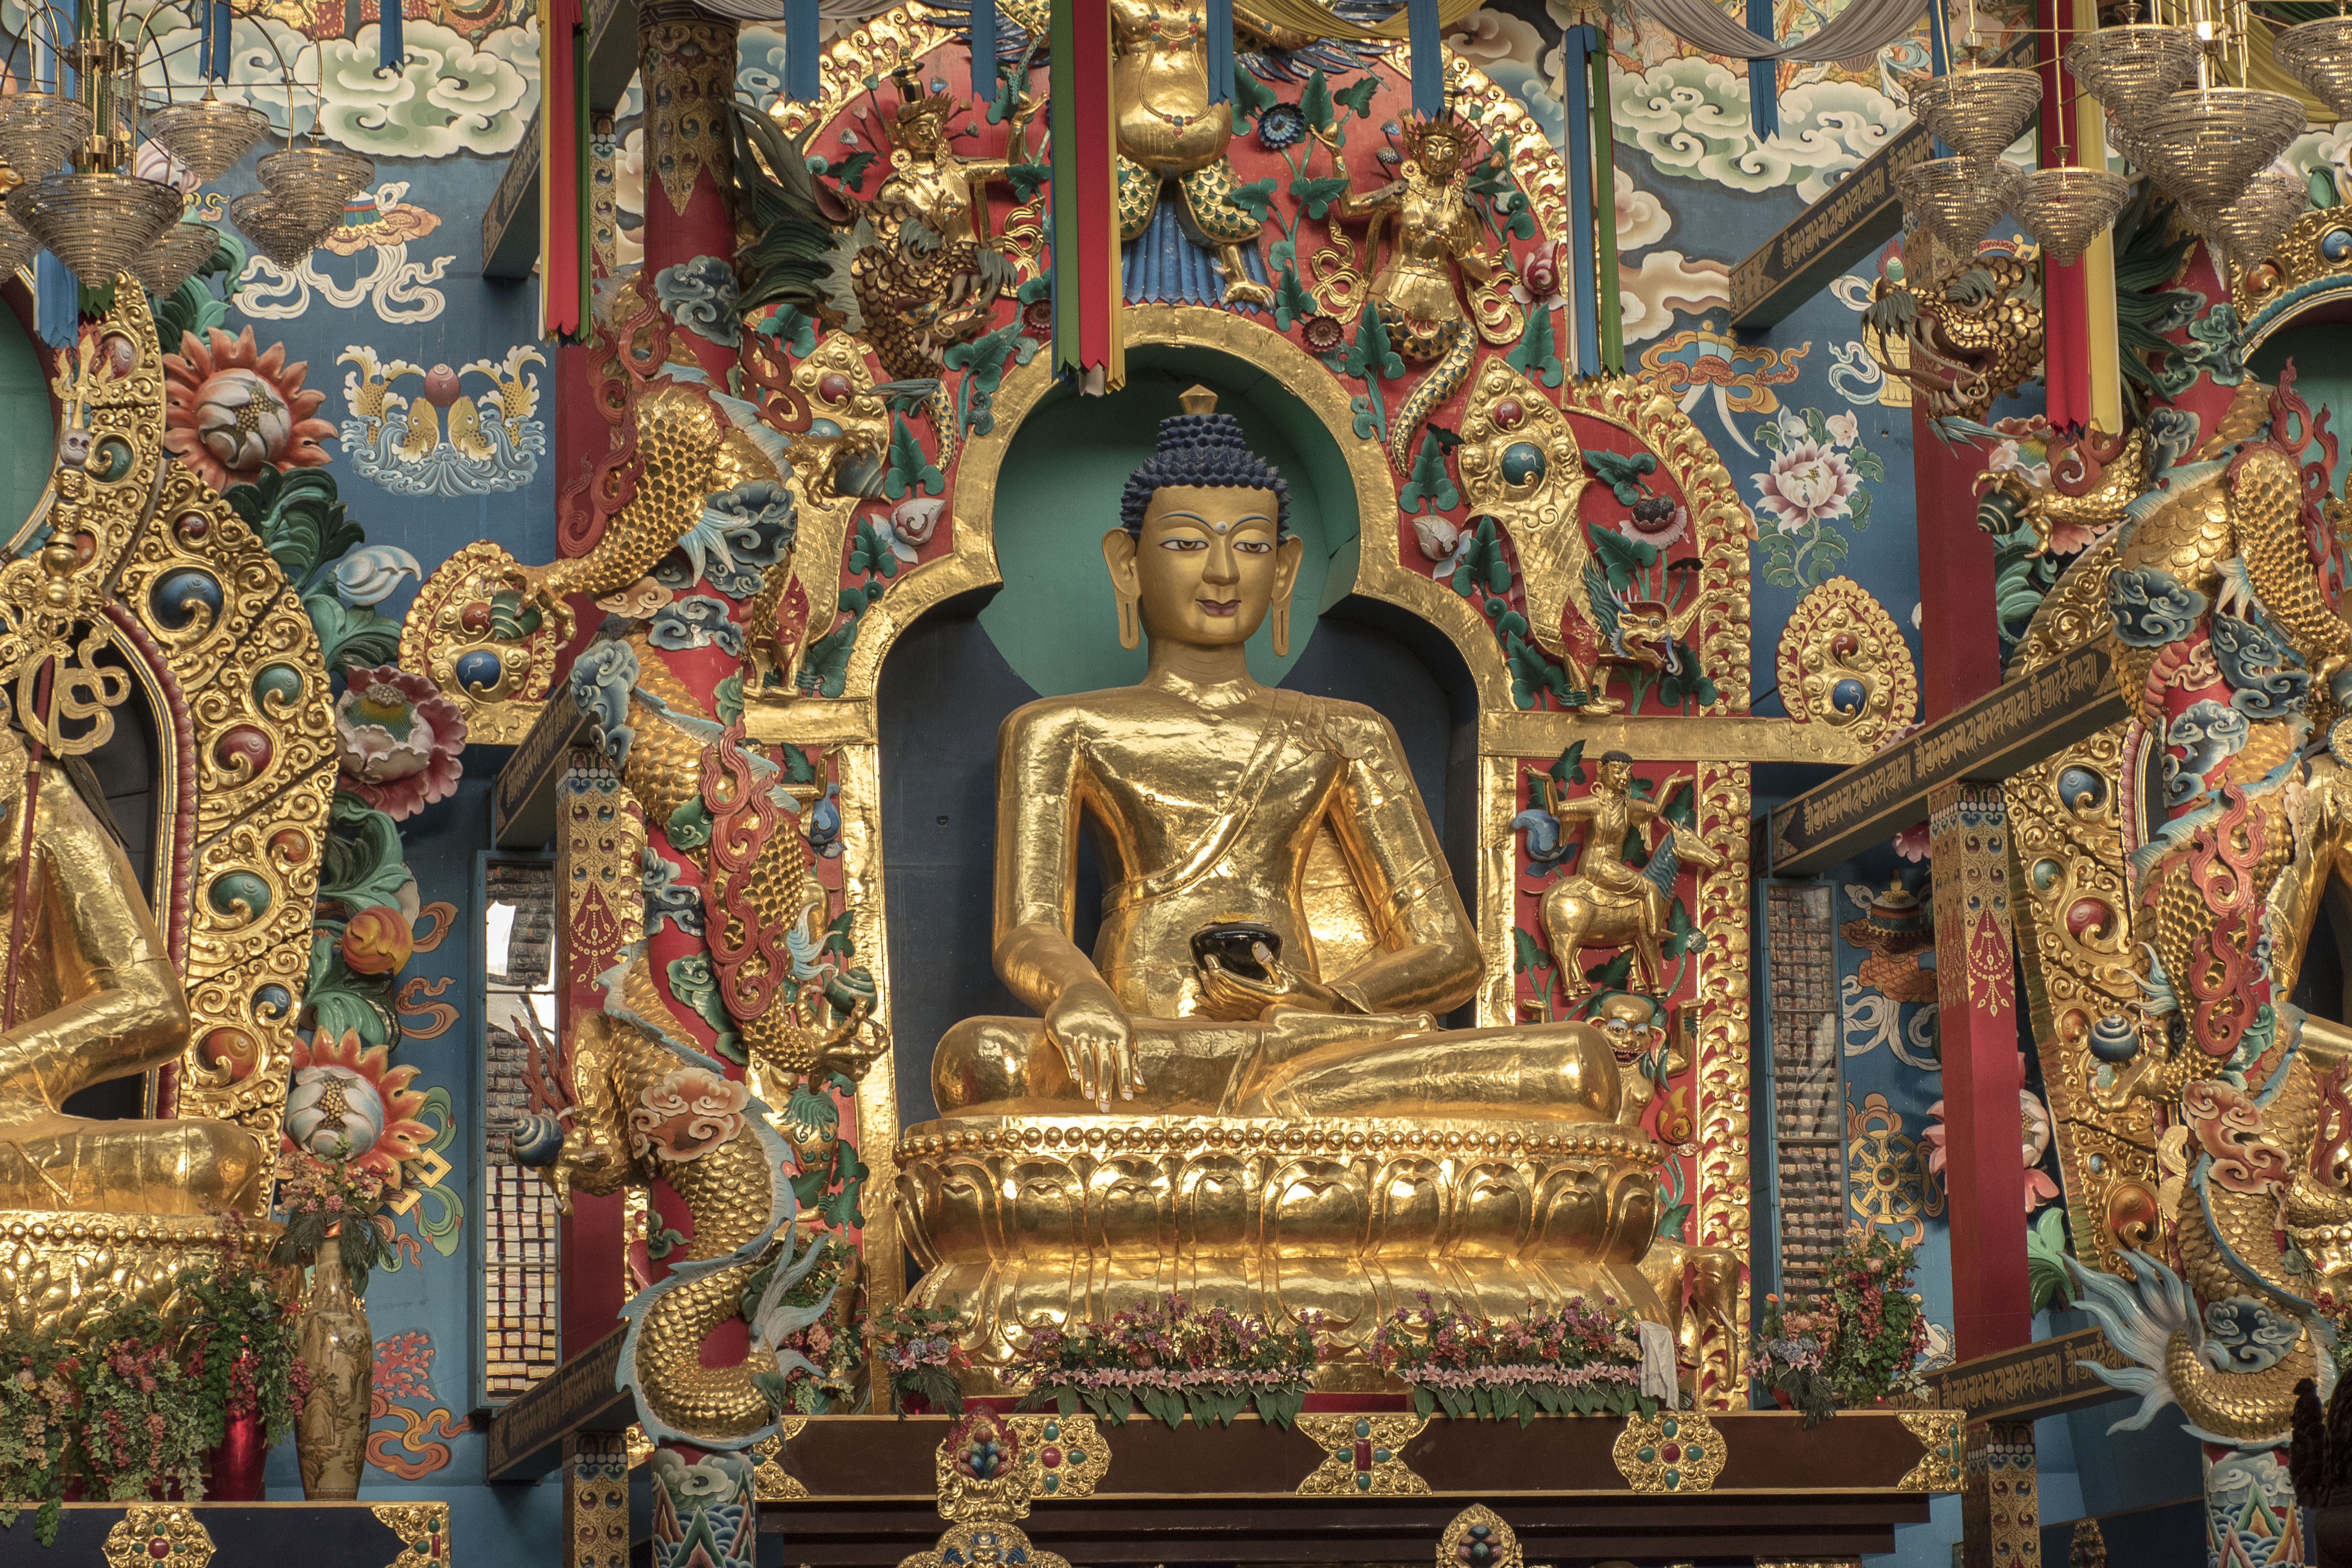
building, religion, place of worship, religious, meditation, gold, temple, altar, monastery, shrine, buddha, tibetan, wat, bodhisattva, hindu temple, gautama buddha, ancient history